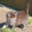
Label: cat